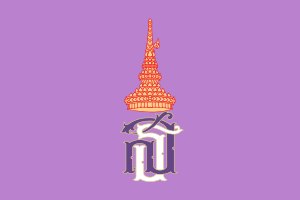
Sirindhorn / Liv / Kongelige opgaver
Prinsesse Maha Chakri Sirindhorns kongelige monogram
"Prinsesse Maha Chakri Sirindhorn, født Prinsesse Sirindhorn Debaratanasuda Kitivadhanadulsobhak den 2. april, 1955, er den anden datter af Kong Bhumibol Adulyadej og Dronning Sirikit Kitiyakara. Thaier omtaler hende almindeligvis som Phra Thep, der betyder ""prinsesse engel"".